Health club

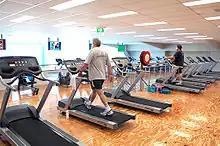
A cardio theatre including treadmills, stationary bikes and TV displays

A cardio theater or cardio area includes many types of cardiovascular training-related equipment such as rowing machines, stationary exercise bikes, elliptical trainers and treadmills. These areas often include a number of audio-visual displays, often TVs (either integrated into the equipment or placed on walls around the area itself) in order to keep exercisers entertained during long cardio workout sessions. Some gyms provide newspapers and magazines for users of the cardio theatre to read while working out.